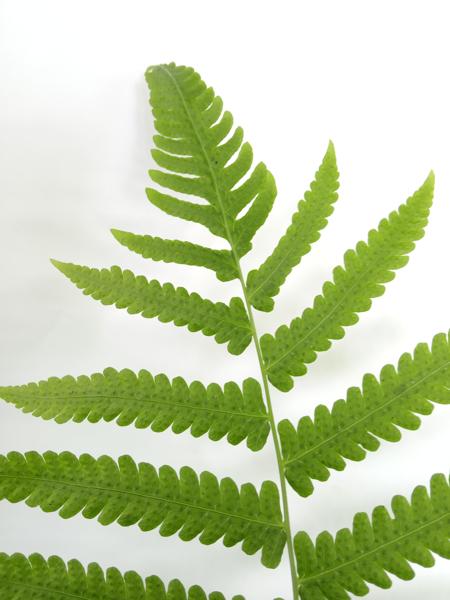
Weed species: Pteris vittata